American Society of Pension Professionals & Actuaries

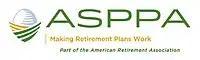
ASPPA logo

The American Society of Pension Professionals & Actuaries (ASPPA) is a national organization for career retirement plan professionals. The membership consists of the many disciplines supporting retirement income management and benefits policy. ASPPA represents those who have made a career of retirement plan and pension policy work.